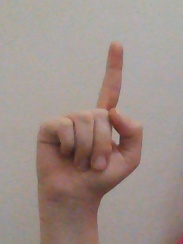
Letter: bb